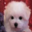
Label: dog